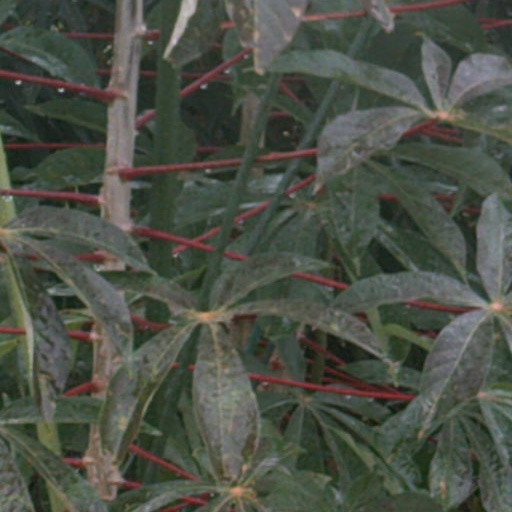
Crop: cassava